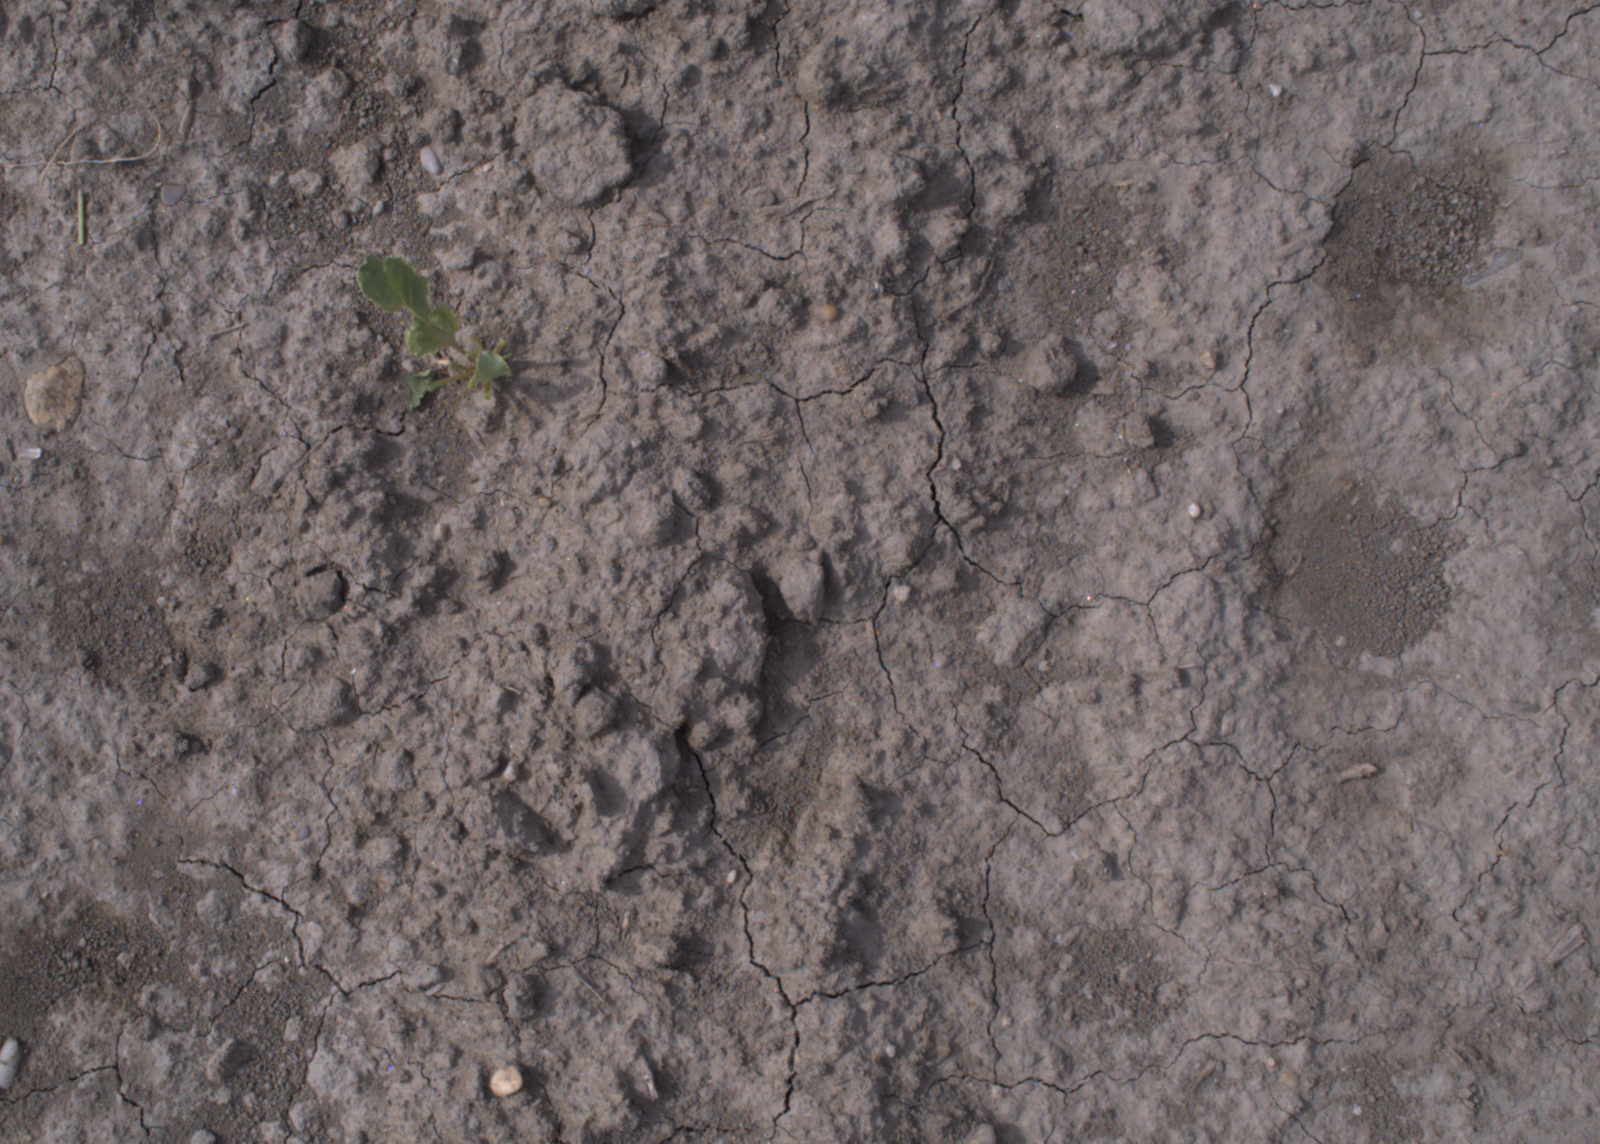
Capture date: 24.08.2020 10:13:48
Weather: mixed
Wind: medium
Seeding date: 21.07.2020
Plant canopy height (mm): 910